Kingdom of Navarre

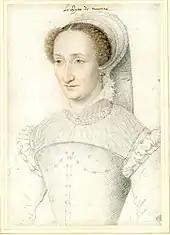
Jeanne III

In spite of the treaties, Ferdinand the Catholic did not relinquish his long-cherished designs on Navarre. In 1506, the 53-year-old widower remarried, to Germaine of Foix (aged 16), daughter of Catherine's uncle John of Foix, who had attempted to claim Navarre over his under-age nephew and niece. However, their infant son died shortly after birth, ending hopes of a possible inheritance of Navarre. Ferdinand kept intervening directly or indirectly in the internal affairs of Navarre by means of the Beaumont party. In 1508, the Navarrese royal troops finally suppressed a rebellion of the count of Lerín after a long standoff. In a letter to the rebellious count, the king of Aragon insisted that while he may take over one stronghold or another, he should use "theft, deceit and bargain" instead of violence (23 July 1509).